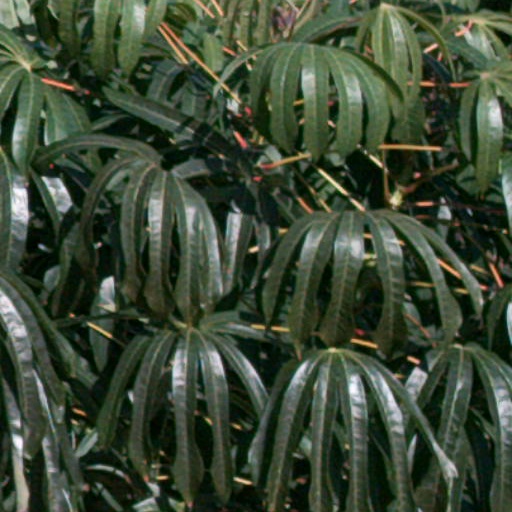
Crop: cassava